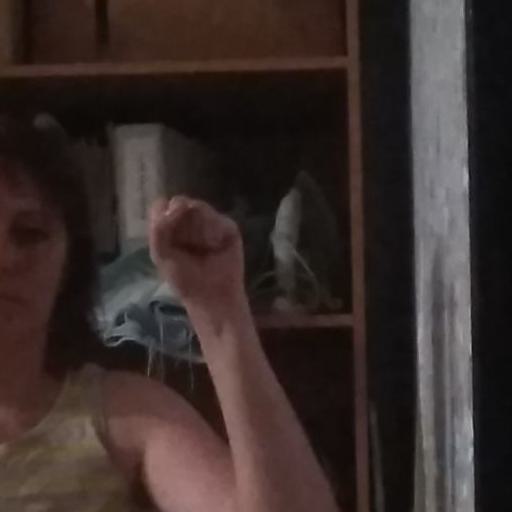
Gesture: fist